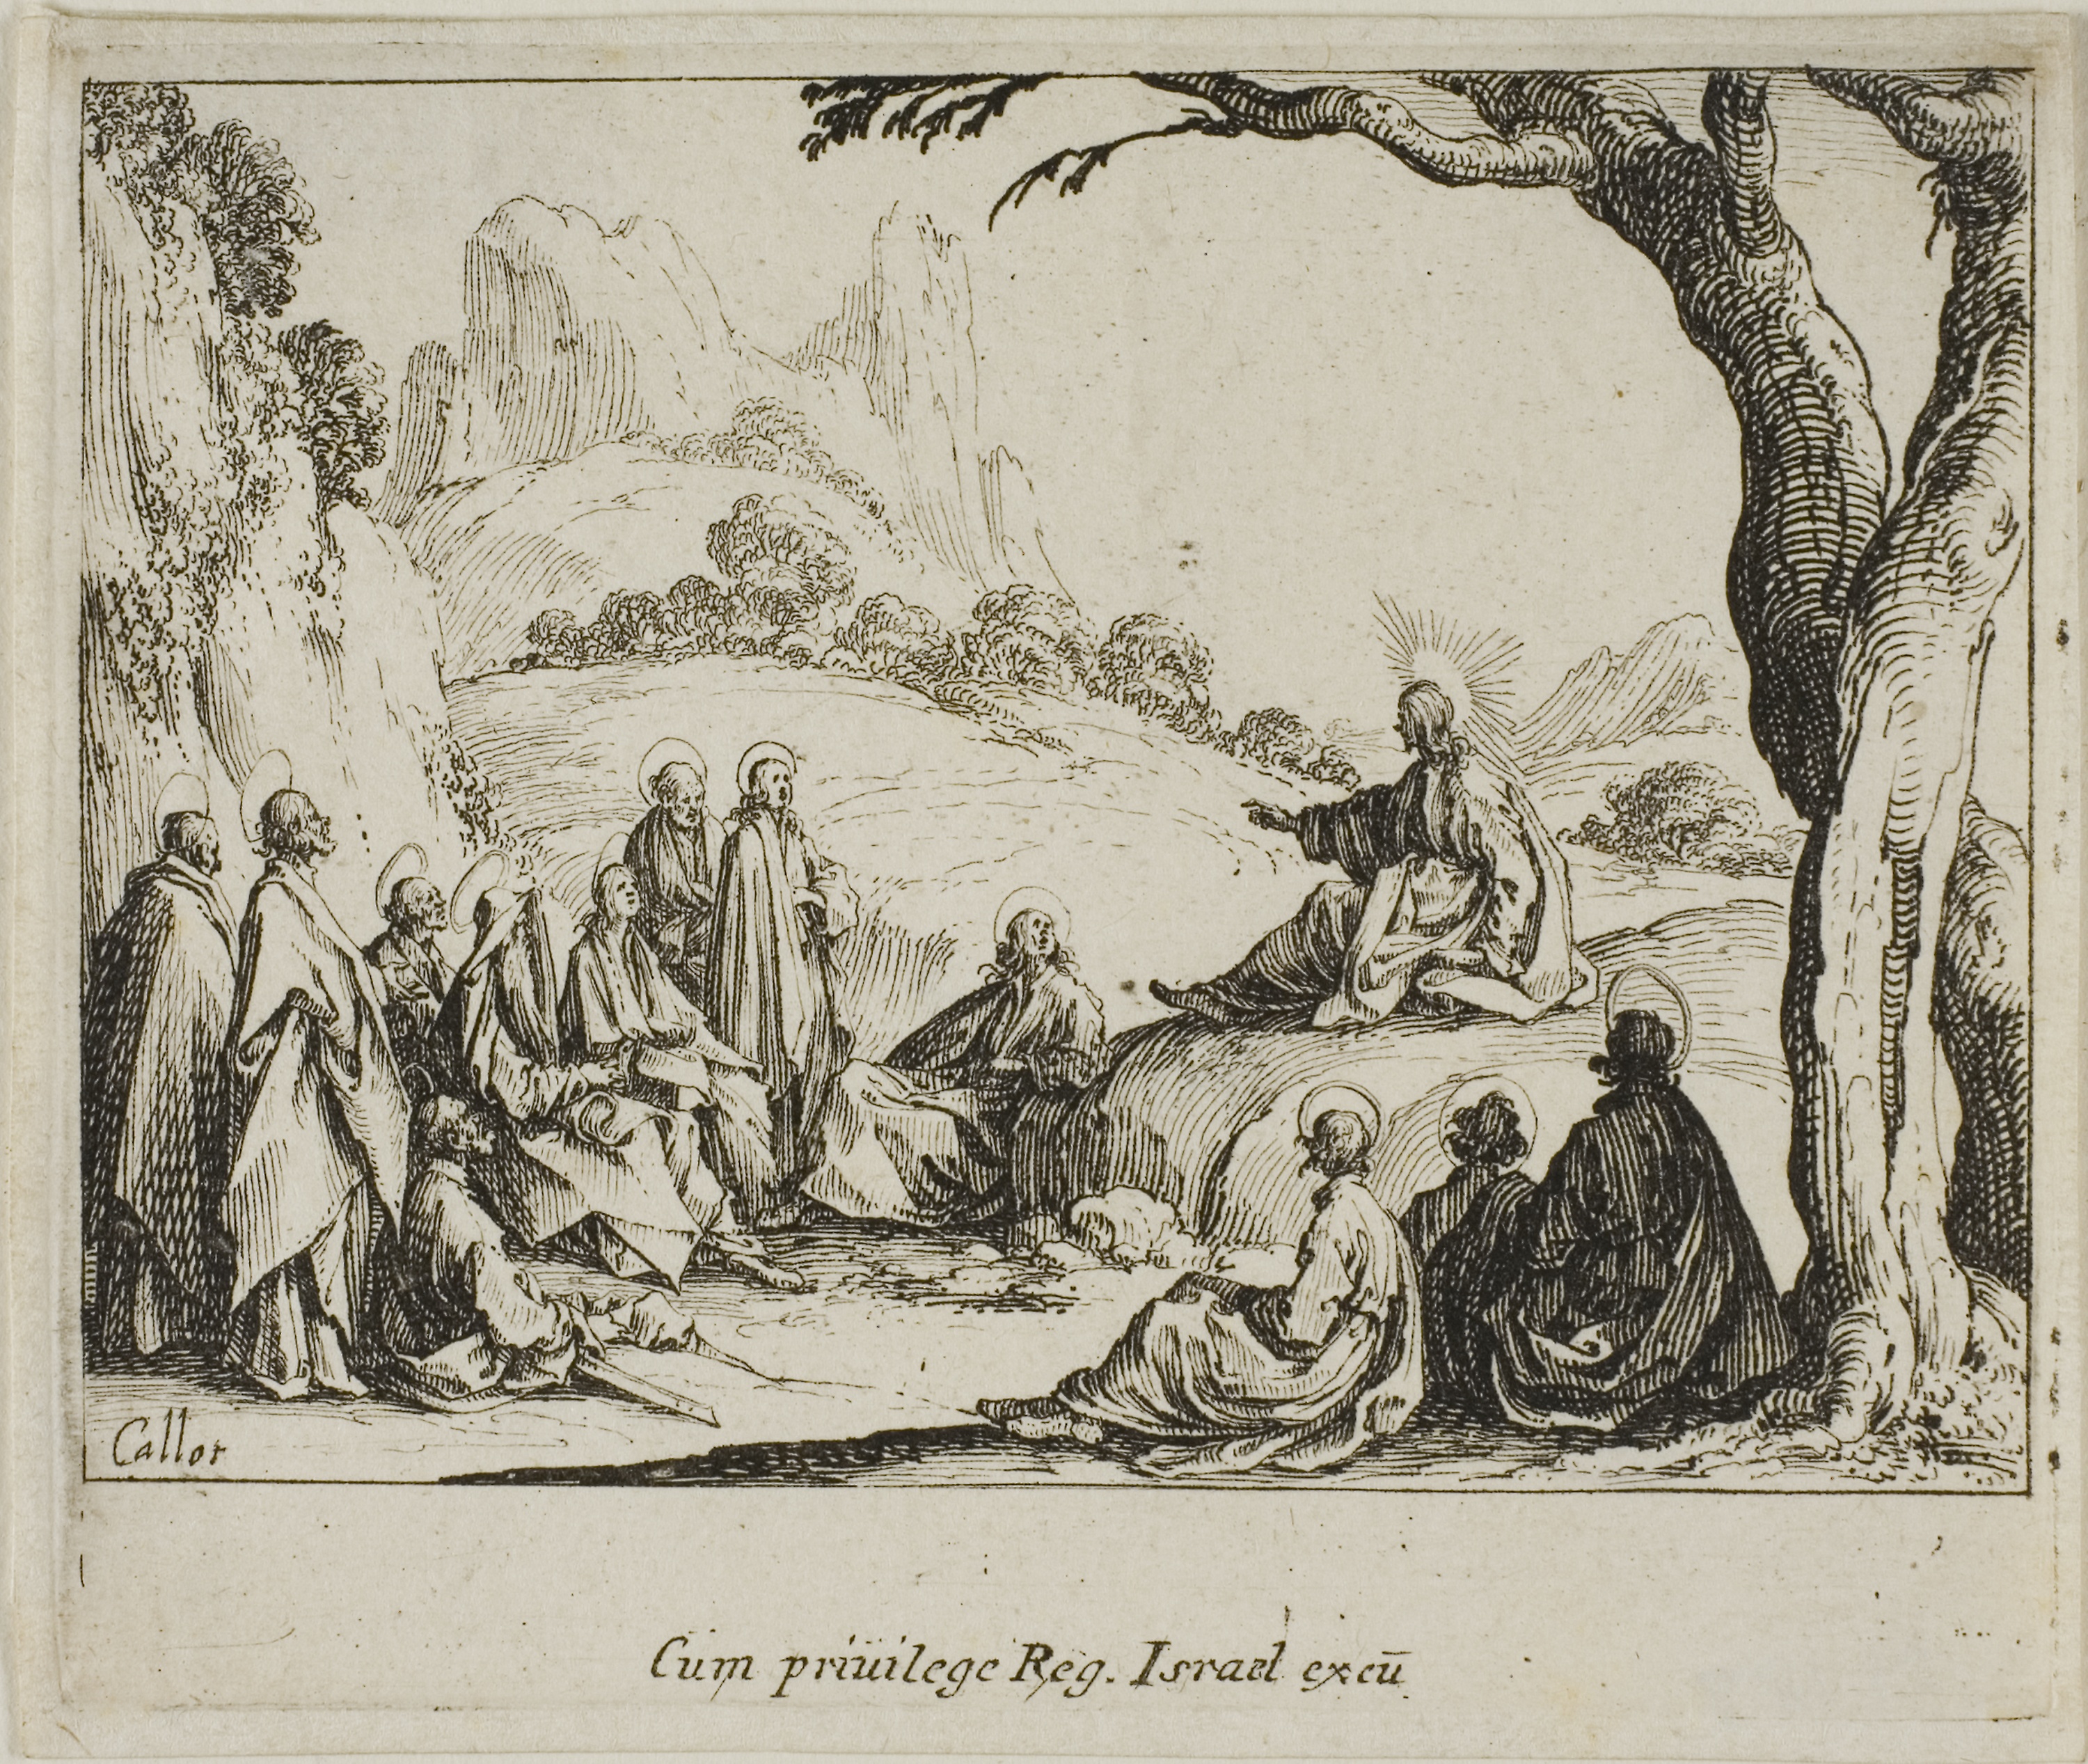
painting, art, illustration, drawing, organism, printmaking, adaptation, stock photography, visual arts, artwork